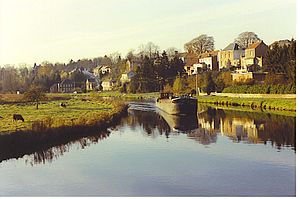
Sambre
Samber ved Merbes-le-Château i Vallonien.
Sambre er en flod der har sit udspring i Frankrig og det meste af sit løb i Belgien. Floden løber ud i Meusefloden ved Namur.